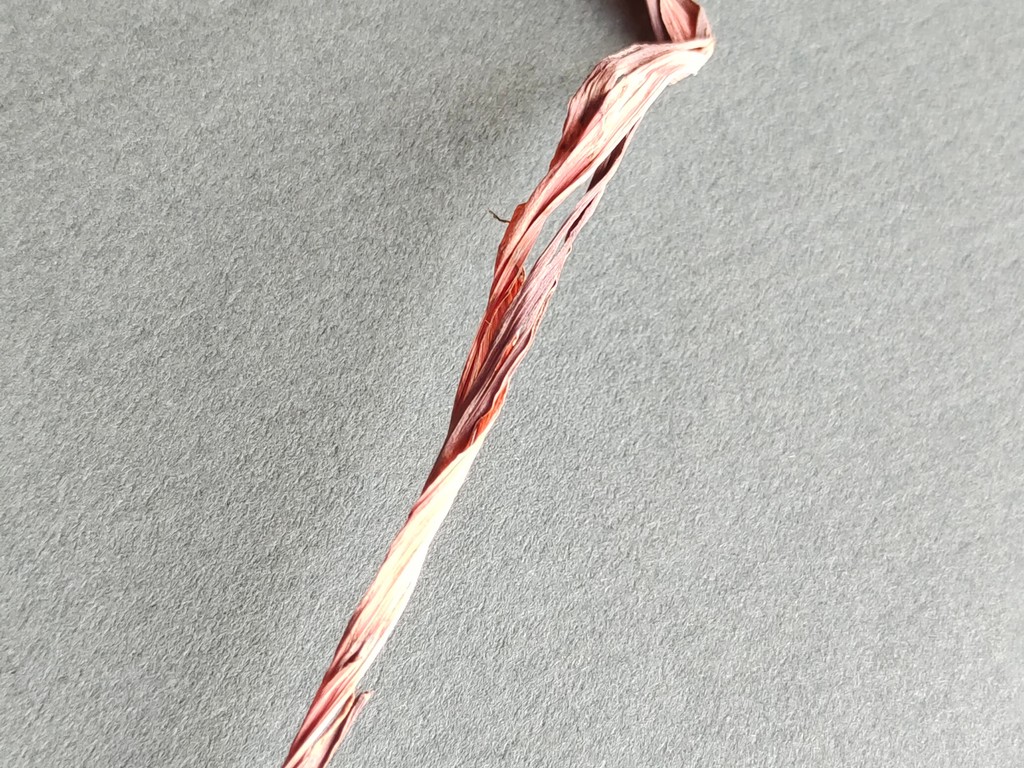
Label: Dried